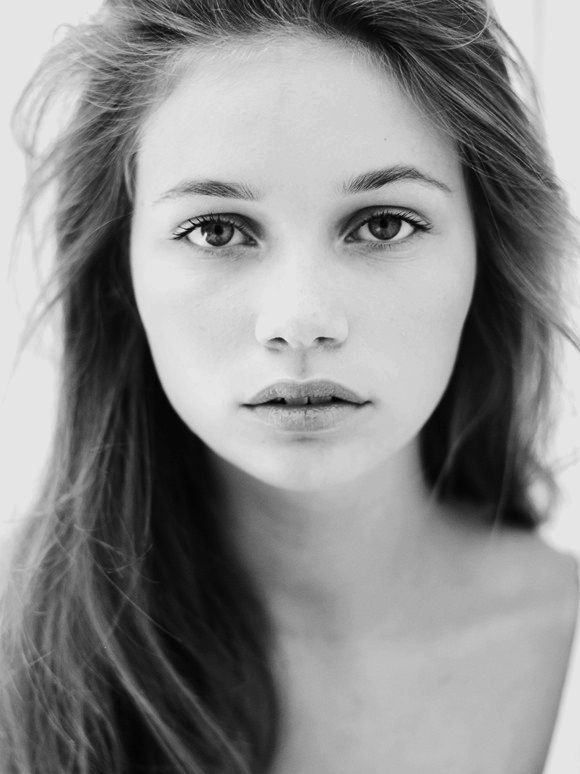
Gender: women